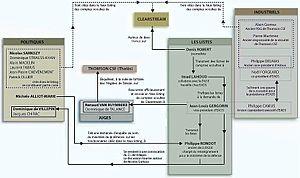
Schéma de l'affaire Clearstream 2, réalisé par inspiration et adaptation (d'après les nouvelles données de l'enquête) d'un organigramme publié dans Le Monde en juin 2006.
L’affaire Clearstream 2, aussi appelée affaire EADS-Clearstream ou affaire du corbeau des frégates de Taïwan, est une affaire française apparue en 2004. Un petit groupe de politiciens et d'industriels tenta de manipuler la justice afin d'évincer des concurrents, en voulant faire croire à l'implication de ceux-ci dans le scandale des frégates de Taïwan.